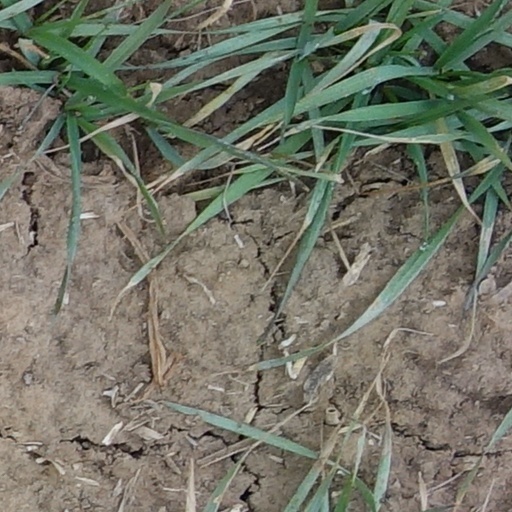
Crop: wheat